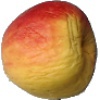
Label: red_yellow_apple